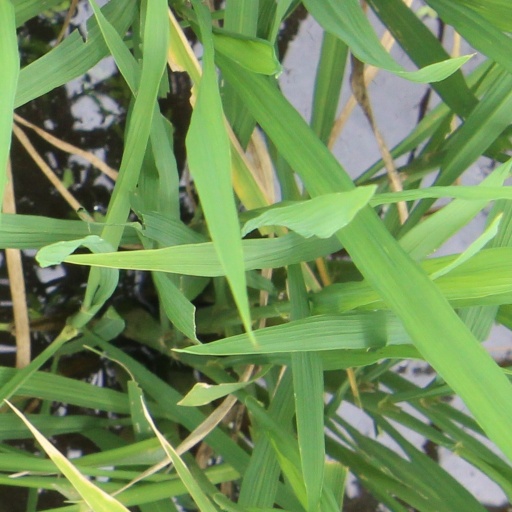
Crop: rice